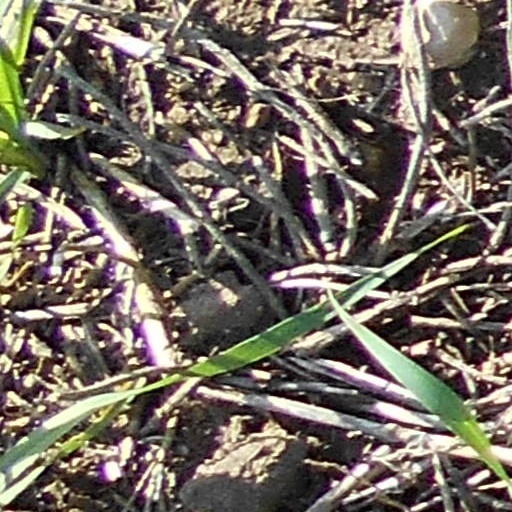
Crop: wheat